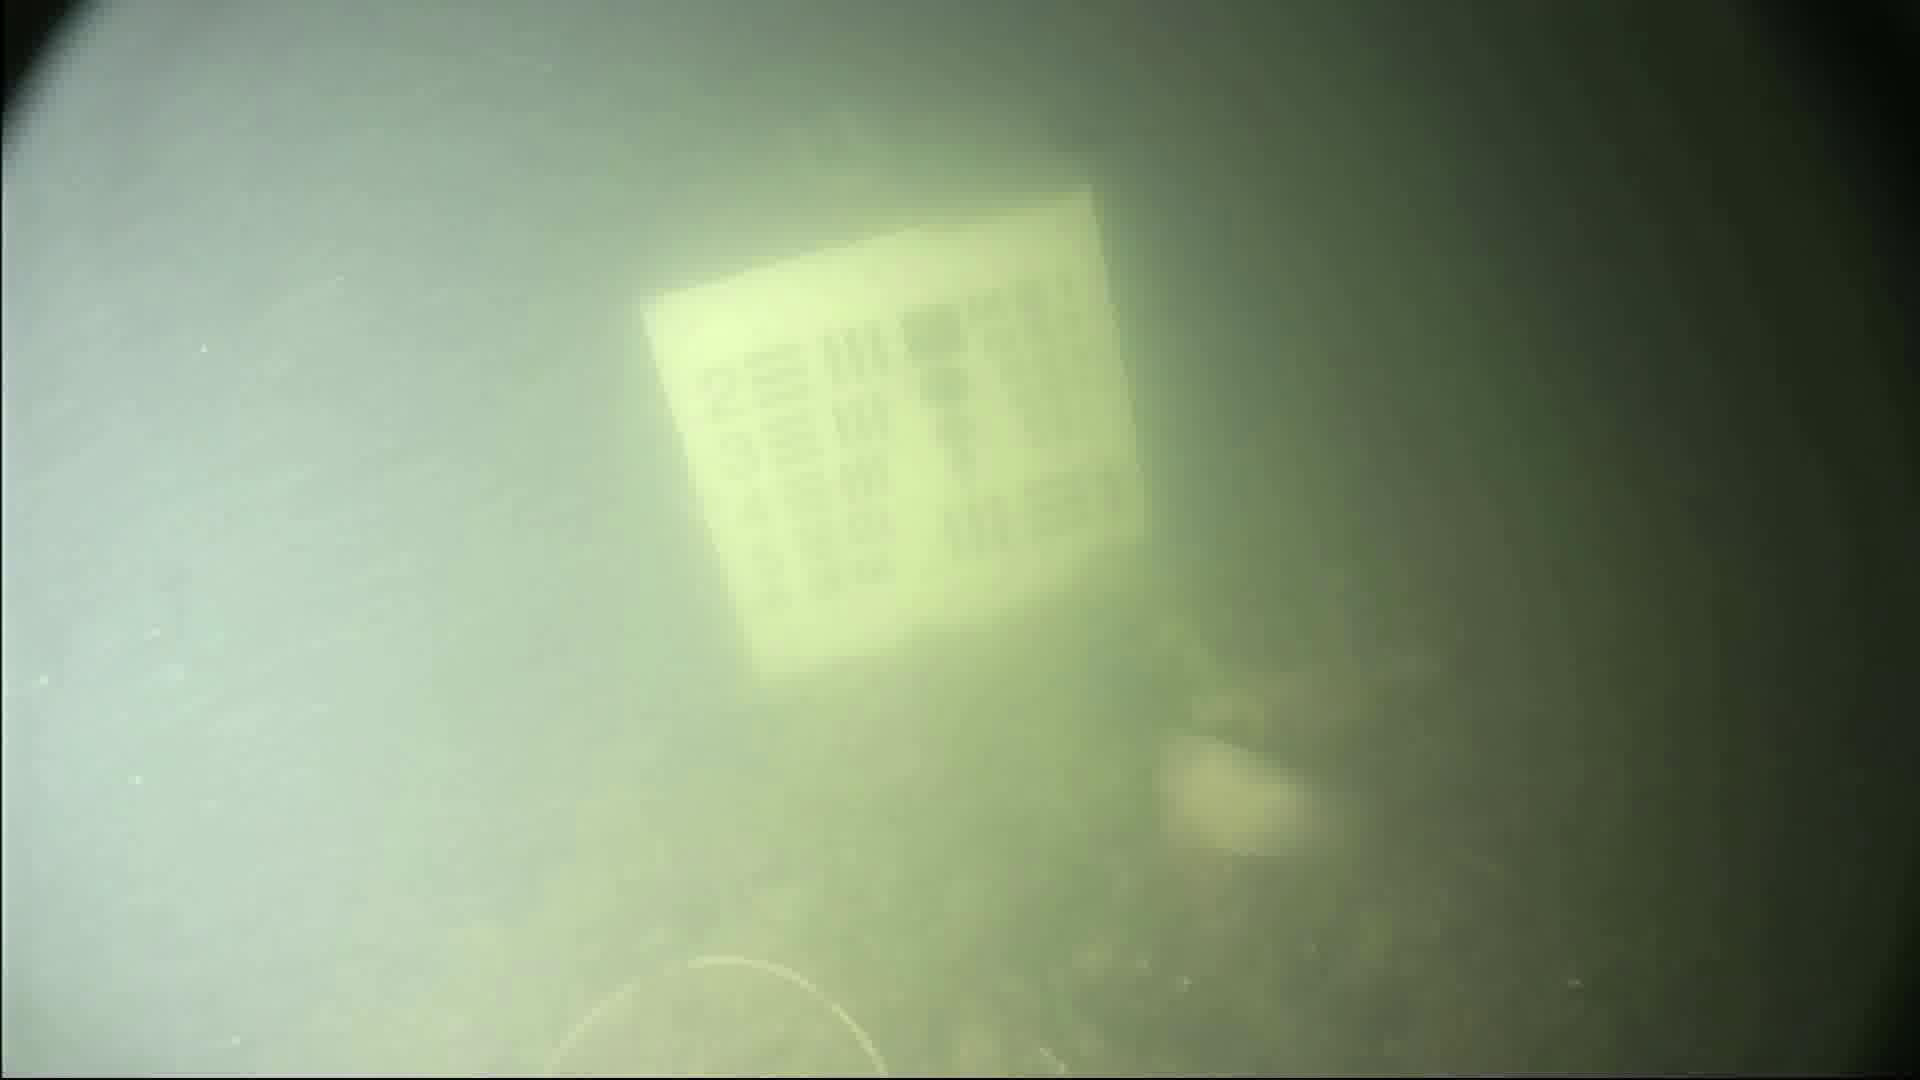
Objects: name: fish